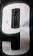
Number: 9